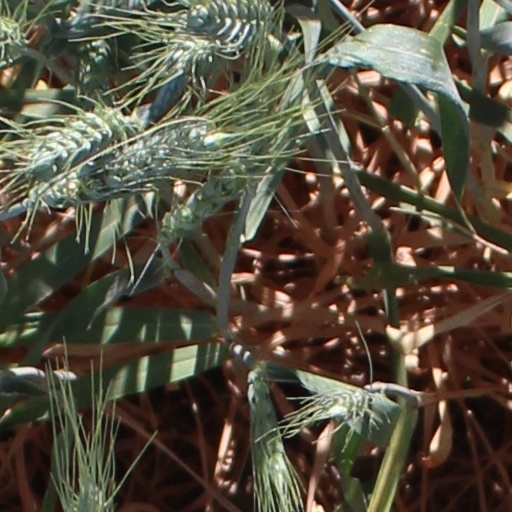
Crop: wheat